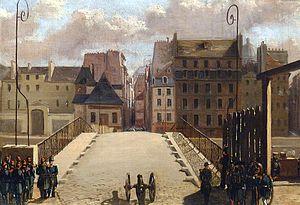
La révolution française de 1848, parfois dénommée « révolution de Février », est la troisième révolution française après la Révolution française de 1789 et celle de 1830. Elle se déroule à Paris du 22 au 25 février 1848.
L'hôtel de Nesmond est un hôtel particulier parisien. Il est situé au 55-57, quai de la Tournelle, dans le 5ᵉ arrondissement.
Le pont de l'Archevêché est un pont franchissant la Seine à Paris, en France.